Brazil

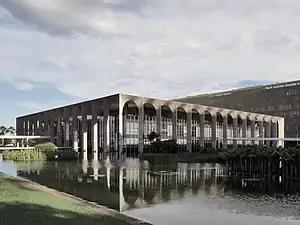
Itamaraty Palace, the seat of the Ministry of Foreign Affairs

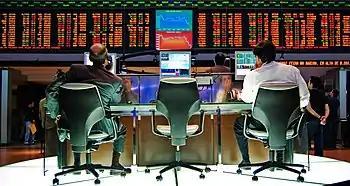
B3, the largest stock exchange of Latin America by market capitalization

The form of government is a democratic federative republic, with a presidential system. The president is both head of state and head of government of the Union and is elected for a four-year term, with the possibility of re-election for a second successive term. The current president is Luiz Inácio Lula da Silva. The president appoints the Ministers of State, who form the cabinet and assist in government.